Harpenden Town Hall

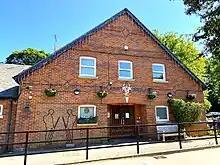
The building in 2023

Harpenden Town Hall is a municipal building in Leyton Road in Harpenden, a town in Hertfordshire, in England. It accommodates the offices and meeting place of Harpenden Town Council.